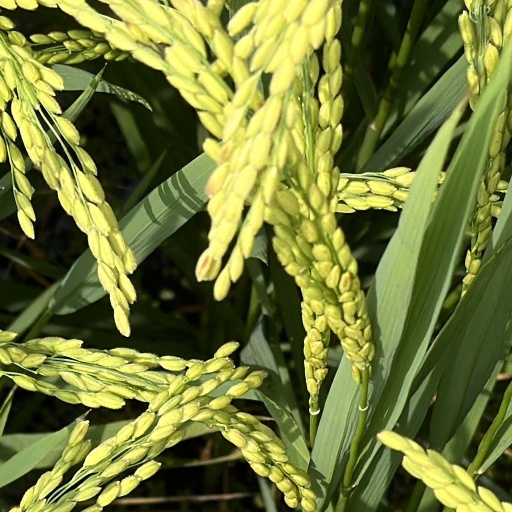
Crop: rice